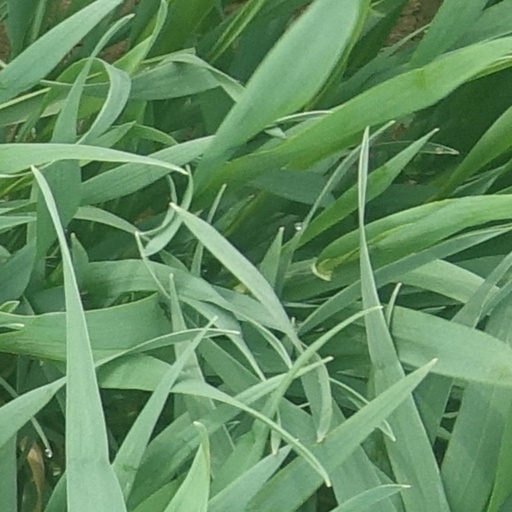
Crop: wheat